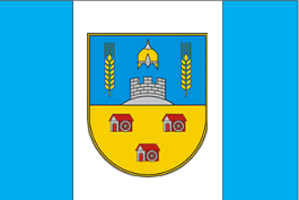
Bilopolissya ou Belopolie est une ville de l'oblast de Soumy, en Ukraine, et le centre administratif du raïon de Bilopillia. Sa population s'élevait à 16 152 habitants en 2019.